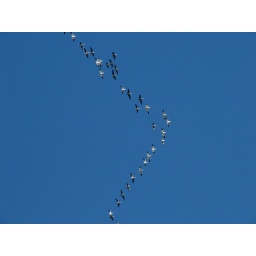
Geese flying ... northeast. They were flying over the house one morning. Quite a ruckus in the air.